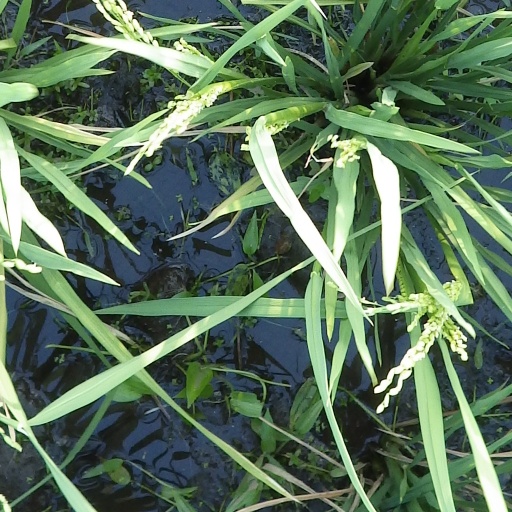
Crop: rice